Ulysses Simpson Grant Elementary School

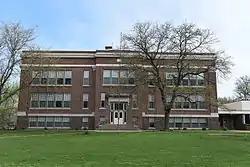

Ulysses Simpson Grant Elementary School is a historic building located in Oskaloosa, Iowa, United States. Built in 1914, it replaced a school of the same name that had been built in 1876. The Neoclassical building was designed by Des Moines architect John W. Trafzer, and built by Buckler and Robertson. It was the first new school built in Oskaloosa in the 20th century, and part of an effort to rebuild or recondition the schools in the city. The addition of a multipurpose facility in 1957 followed the Mother's Crusade of 1956 to rebuild and modernize Oskaloosa schools system after World War II. It was designed by George Russell. Two other additions were built in 1978 and 1980. The building served the school system until 2004, after which the original portion of the building was converted into senior apartments and the newer additions into a senior center. The grounds have become a community park. The building was listed on the National Register of Historic Places in 2008.